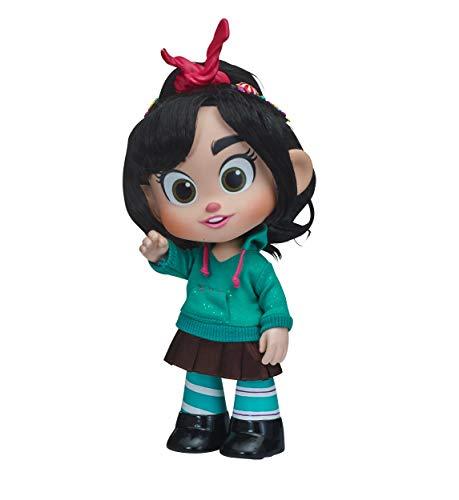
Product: Wreck It Ralph 2 Disney's Ralph Breaks The Internet Talking Vanellope Toy
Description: Vanellope's candy hair clips can be worn by the girl.
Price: $24.97
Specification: ProductDimensions:4x5x10.5inches|ItemWeight:1.25pounds|ShippingWeight:1.25pounds(Viewshippingratesandpolicies)|ASIN:B07FHBBMMG|Itemmodelnumber:045557368869|Manufacturerrecommendedage:5-8years|Batteries:3CR123Abatteriesrequired.(included)